Rashaad Coward

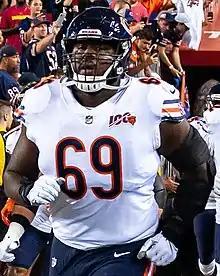
Coward with the Chicago Bears in 2019

Rashaad Coward (born November 6, 1994) is an American professional football offensive tackle. He played college football as a defensive end at Old Dominion. He has been a member of the Chicago Bears, Pittsburgh Steelers, Jacksonville Jaguars, Atlanta Falcons, Arizona Cardinals, Houston Texans, and Houston Roughnecks.